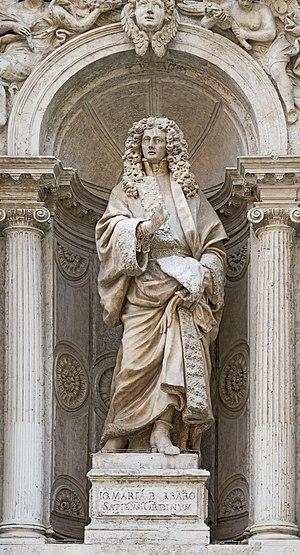
Santa Maria del Giglio est une église catholique de Venise, en Italie.
Heinrich Meyring est un sculpteur allemand rococo qui a surtout été actif à Venise et en Vénétie. Son nom est souvent italianisé en Enrico Marengo ou Arrigo Marengo.
Barbaro est une famille patricienne et noble de Venise, venue de Trieste au IXᵉ siècle. Ils occupèrent des emplois publics dès 992, tel que procurateurs de Saint-Marc, sénateurs, ambassadeurs et généraux. Ils rejoignirent la noblesse par cooptation en 1310 à l'issue de la guerre de Gênes.